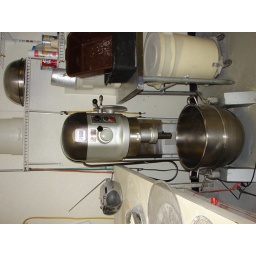
I make pizza dough in this bad boy five days a week!